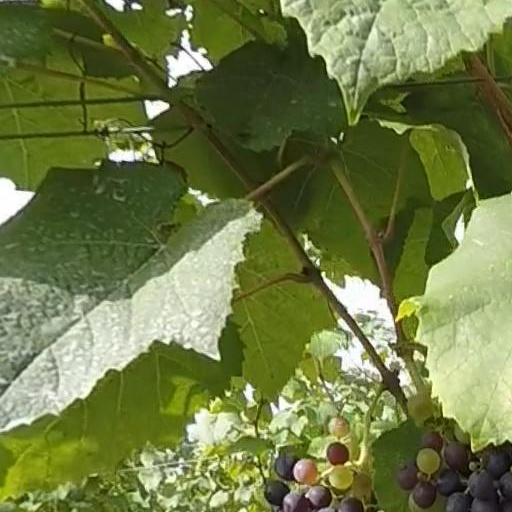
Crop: grape